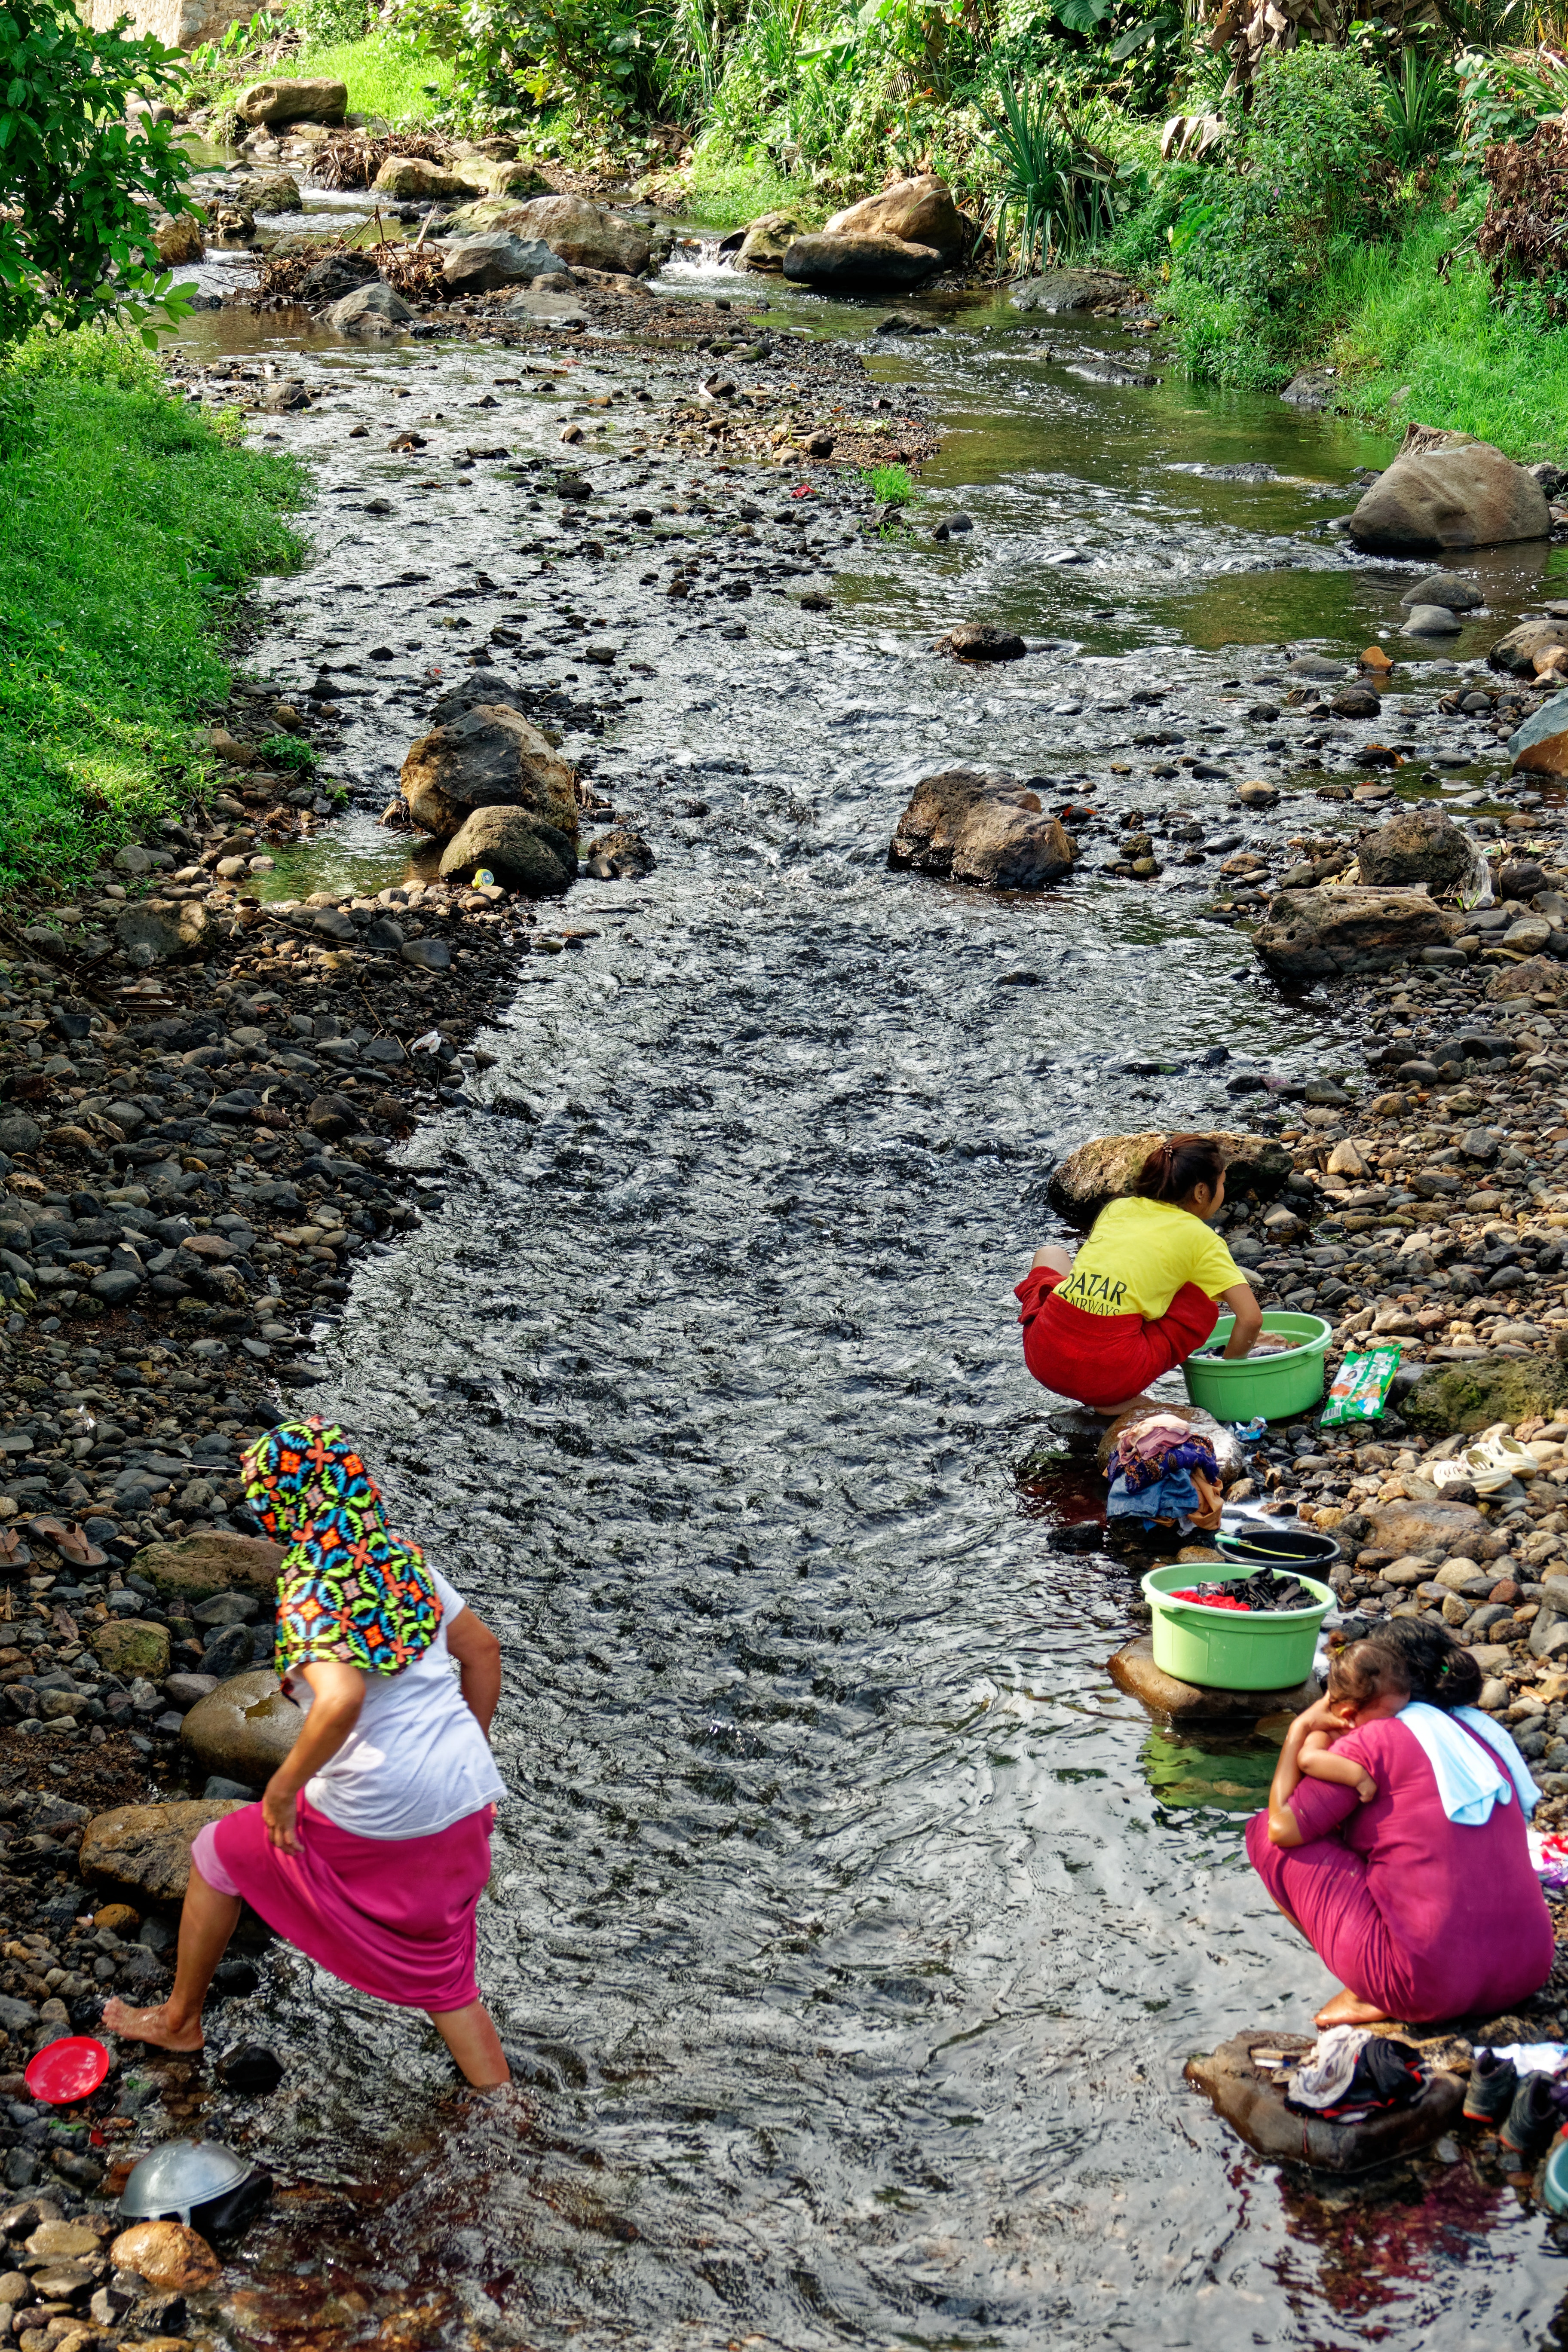
water, water resources, stream, watercourse, leaf, geological phenomenon, river, tree, adaptation, creek, soil, jungle, plant, child, recreation, landscape, adventure, bank, forest, leisure, rock, stream bed, trail